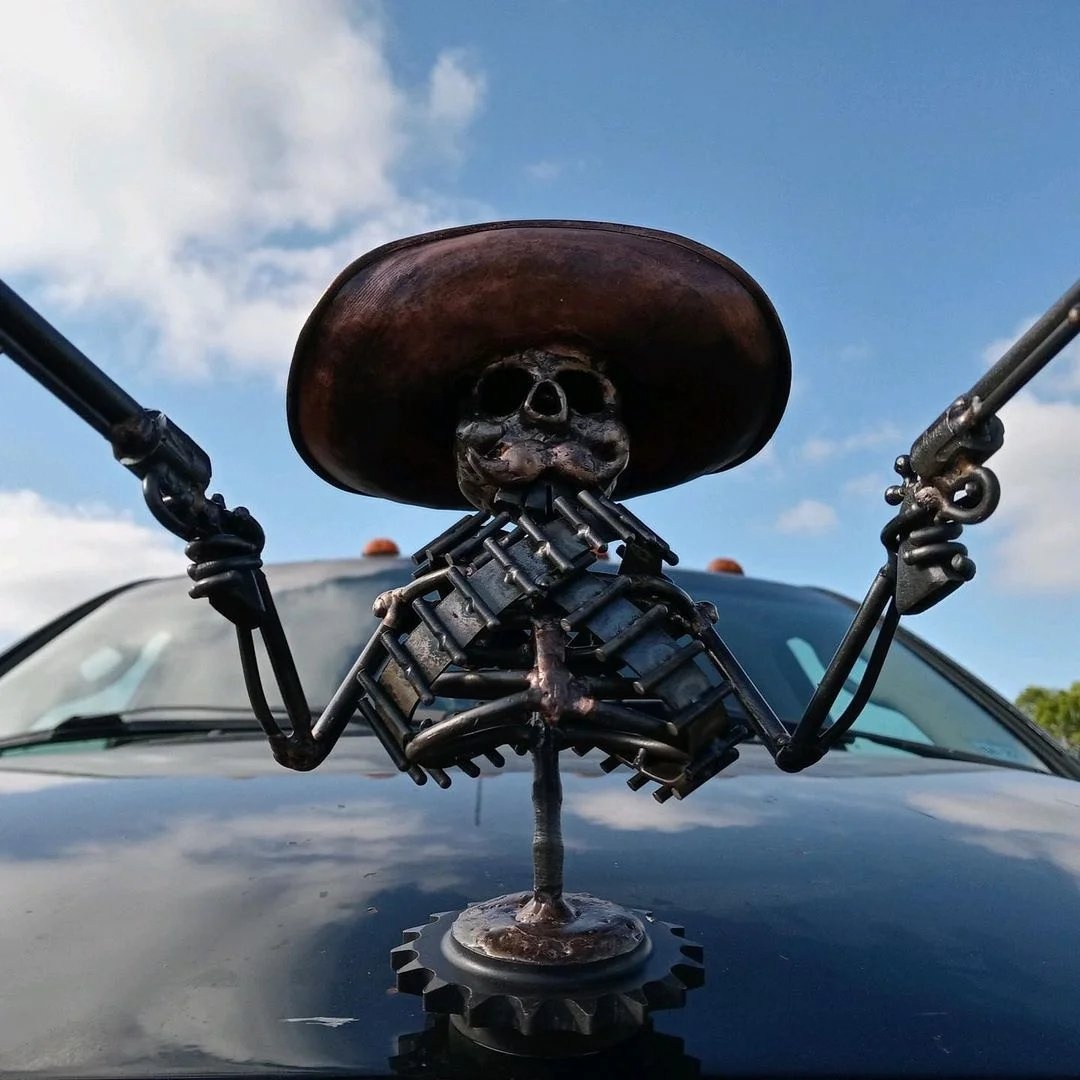
Handmade Cast Cowboy Skull Gunslinger Hood Ornament Sculpture
⭐ Payments Via PayPal®. 🔒 SSL certificate provides 100% security. 🌎 Shipping Wordwide. 💯 Returns>> 100% Money Back Guarantee. 🤠 This is definitely one of the coolest hood ornaments on the planet! 💀A outlaw Preacher skeleton skull carrying his trusty iron ready to take some duels. This doing old metallic texture effect hood ornament will look really cool on your car. 🛠 Handmade Cast and made in the USA just like everything we offer. Now you can get handmade hood ornaments. This accessories are one of the easiest and most cost-effective ways to make a huge impact on your ride's style. It became an automotive art form and a focal point for personalizing cars. Hood ornaments were popular in the 1920s through the 1950s, and many automakers installed them on their vehicles as the ultimate symbol of luxury. If you're not going to put it on your car or motorcycle, it will look great even if you display it at your desk, break room or restaurant. 🔧The cowboy skull gunslinger is 4.5″ wide x 6″ tall and it has 2 – 1/4 20 studs cast into the base for mounting. The cowboy skull gunslinger is a universal fitting hood ornament. Drilling will be required. As long as the hood is flat this product will fit nicely to it! Features: Suitable for all types of cars and motorcycles, especially vintage cars. Perfect gift for the car lover! Appearance: Doing old metal effect, copper effect. Size: 4.5*6 OUR GUARANTEE 📦 Insured Worldwide Shipping: Each order includes real-time tracking details and insurance coverage in the unlikely event that a package gets lost or stolen in transit. 💰 Money-Back Guarantee: If your items arrive damaged or become defective within 30 days of normal usage, we will gladly issue out a replacement or refund. ✉️ 24/7 Customer Support: We have a team of live reps ready to help and answer any questions you have within a 24-hour time frame, 7 days a week. 🔒 Safe & Secure Checkouts: We use state-of-the-art SSL Secure encryption to keep your personal and financial information 100% protected.
Category: Vehicles & Parts > Vehicle Parts & Accessories > Vehicle Maintenance, Care & Decor > Vehicle Decor > Vehicle Emblems & Hood Ornaments